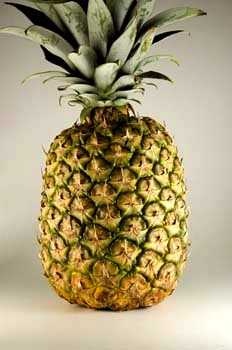
Label: Pineapple